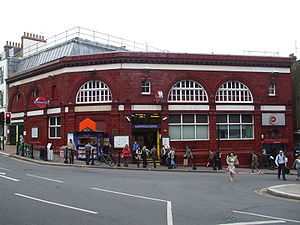
Northern line / Stationer / Edgware-gren
Northern line er en bane i London Underground-netværket. Den er farvet sort på netværkskortet.